Reproductive rights

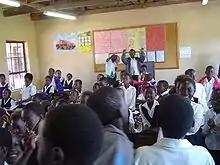
A classroom in South Africa

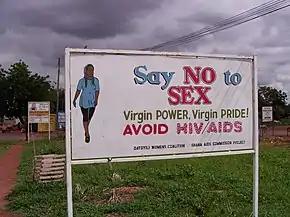
Ad promoting abstinence in Ghana: "No Sex Ad" (Anti-HIV/AIDS ― signage). Abstinence-only sex education is a form of sex education that teaches not having sex outside of marriage, most often excluding other types of sexual and reproductive health education, such as birth control and safe sex. Comprehensive sex education, by contrast, covers the use of birth control and sexual abstinence.

Many unintended pregnancies stem from traditional contraceptive methods or no contraceptive measures.